TNA Sacrifice (2009)

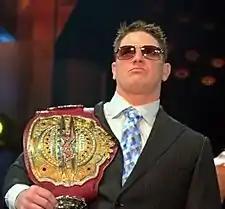
A.J. Styles, TNA Legends Champion

Following this match was the "I Quit" match for the TNA Legends Championship between A.J. Styles and Booker T with his wife, Sharmell, in his corner. At the beginning of the match, Booker took Styles to the outside of the ring, dropping him throat-first onto the guardrail; every time the referee gave him the microphone, a way for the wrestler to say, "I quit", Styles would not speak. Styles reversed the momentum with a backflip kick, called the Pelé Kick, to Booker's face. For the finish to the match, Styles locked in an armbar on Booker whilst in mid-air; Booker's reluctant ally in the Main Event Mafia, Jenna Morasca, came to the ring and threw a towel in the ring, signifying Booker's concession.